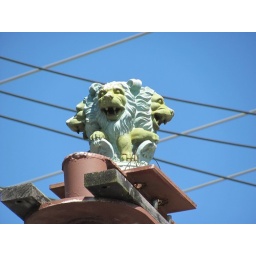
Seen atop a pole in front of a car wash, I would guess they used to be somewhere else.